Copyright

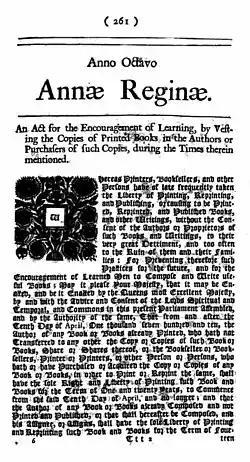
The Statute of Anne (the Copyright Act 1709) came into force in 1710.

Often seen as the first real copyright law, the 1709 British Statute of Anne gave authors and the publishers to whom they did chose to license their works, the right to publish the author's creations for a fixed period, after which the copyright expired. It was "An Act for the Encouragement of Learning, by Vesting the Copies of Printed Books in the Authors or the Purchasers of such Copies, during the Times therein mentioned."